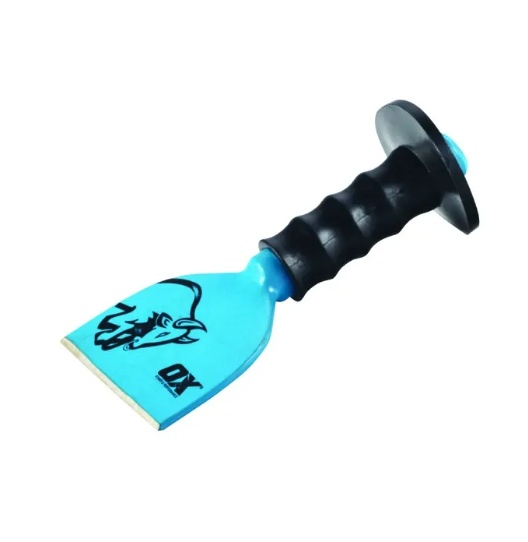
OX Trade Brick Bolster
Brand: OX
Description The OX Trade Brick Bolster is a robust and reliable tool designed for brickwork professionals. Constructed with drop-forged steel, this bolster ensures exceptional durability for demanding tasks. The tool features a rubber finger-shaped moulded hand grip with a top guard, providing a secure and comfortable hold during use. With a blade width of 57mm, this OX Brick Bolster is perfectly suited for various bricklaying applications. Count on OX for trade-quality tools that deliver exceptional performance on the job. Features Trade quality Brick Bolster Drop forged steel for durability Rubber finger shape moulded hand grip with top guard Blade width 57mm
Category: Hardware > Tools > Masonry Tools > Brick Tools